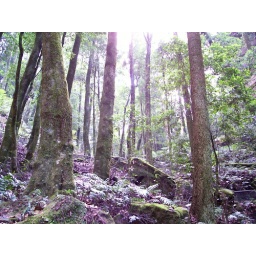
rain foresty bit in the blue mountains